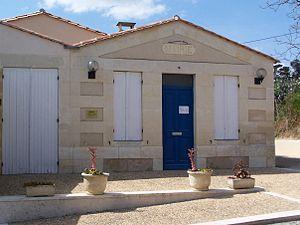
Mairie de Listrac-de-Durèze (Gironde, France)
Listrac-de-Durèze est une commune du Sud-Ouest de la France, située dans le département de la Gironde.